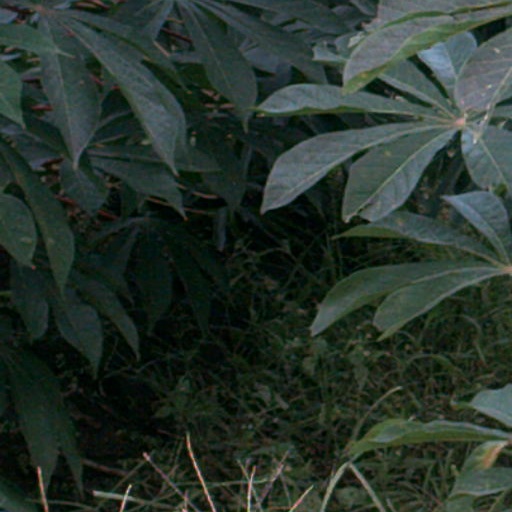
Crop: cassava